Screamride

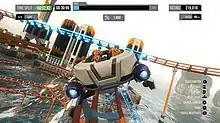
A gameplay screenshot of the game's Screamrider mode

"Screamride" features more than 50 levels and three gameplay modes: Engineer, ScreamRider and Demolition Expert. In the Engineering mode, players are tasked to solve development puzzle for roller coaster and thrill rides to meet certain conditions with limited resources. In the Screamrider mode, players can ride and take control of the coasters, with an aim of keeping riders from falling off the coaster. In the Demolition Expert mode, players are tasked with demolishing environments and objects to meet various conditions in order to gain points by throwing cabins with people. All parts of the roller coaster are destructible. Removing any single part will naturally cause derailment of the coasters. Destroying the coaster will also lead to the destruction of buildings. Well placed coaster destruction could lead to explosion, chain reaction and the collapse of a skyscraper. There is also a sandbox mode, which allow players to build coasters with extreme designs with props, ride pieces and modular scenery. Players can create coasters, amusements and environments from the ground-up.